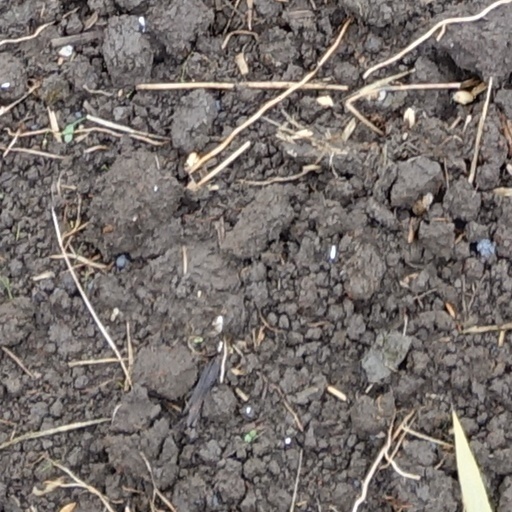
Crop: wheat